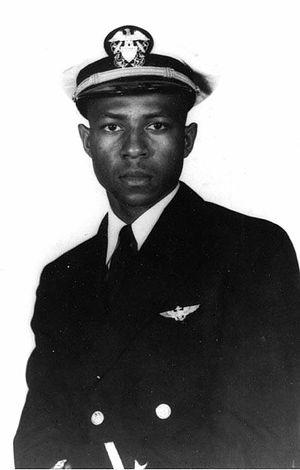
Jesse LeRoy Brown, né le 13 octobre 1926 à Hattiesburg et mort au combat le 4 décembre 1950 lors de la bataille du réservoir de Chosin, est le premier aviateur naval afro-américain de la marine des États-Unis. Récipiendaire de la Distinguished Flying Cross, il est également le premier officier de marine américain tué dans la guerre de Corée.